The Twelve Chairs (1971 film)

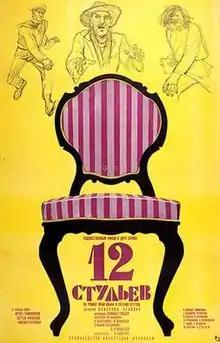

The Twelve Chairs is a 1971 Soviet comedy film directed by Leonid Gaidai. It is an adaptation of Ilf and Petrov's 1928 novel "The Twelve Chairs".